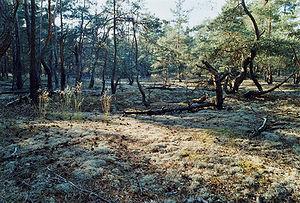
Les lichens, appelés aussi champignons lichénisés ou champignons lichénisants, sont des organismes composites résultant d'une symbiose entre au moins un champignon hétérotrophe appelé mycobionte, généralement prépondérant dans la plupart des genres, et des cellules microscopiques possédant de la chlorophylle nommées « photobiontes ». Ils sont classés dans le phylum des Fungi.